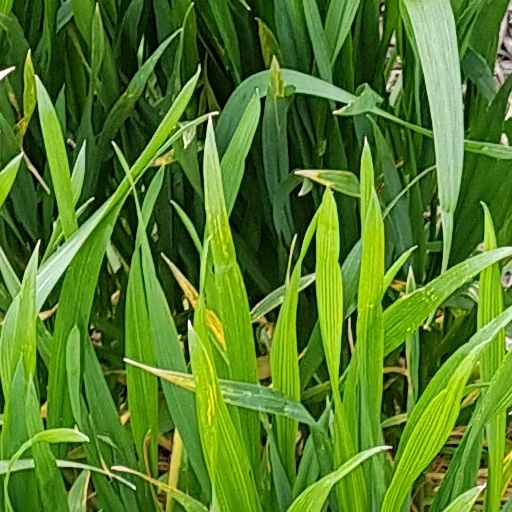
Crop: wheat